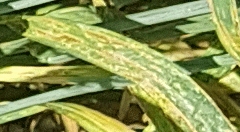
Label: Wheat___Yellow_Rust